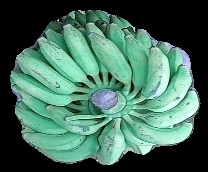
Variety: elakki-bale
Grade: grade1